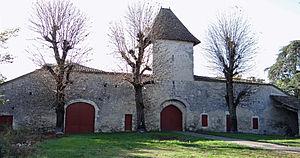
Monflanquin - Château de Roquefère - Entrée
Le château de Roquefère a été construit à l'extrémité d'un plateau qui domine la Lède sur le territoire de la commune de Monflanquin, dans le département de Lot-et-Garonne. le château permettait de commander les voies d'accès de Monflanquin à Castillonnès et Villeréal.
Cet article recense une partie des monuments historiques de Lot-et-Garonne, en France.